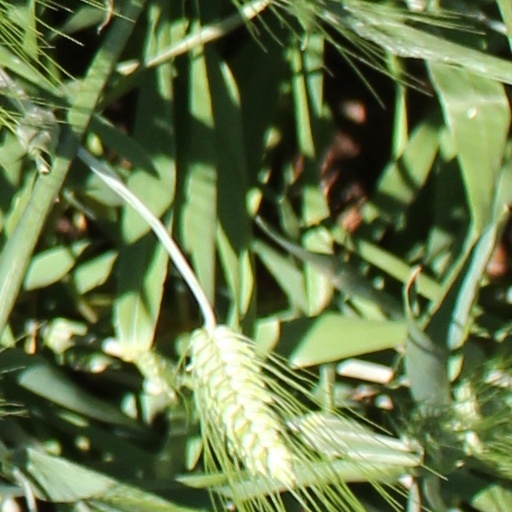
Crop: wheat